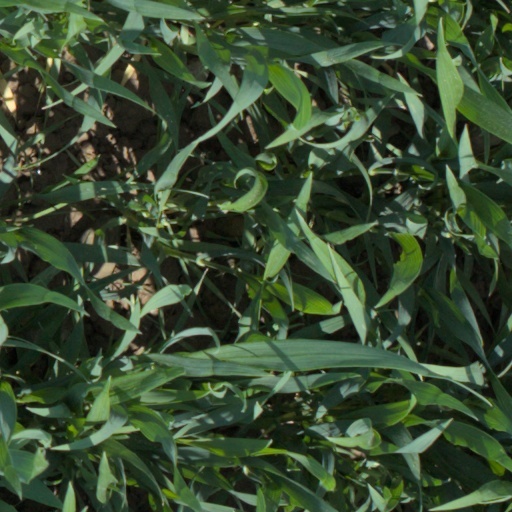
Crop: wheat